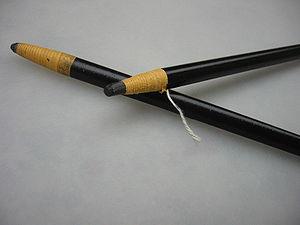
Un crayon graisse (UK chinagraph crayon) est faite de dur labeur et de la cire de couleur est utile pour le marquage sur dur, les surfaces glacées telles que la porcelaine ou en verre. العربية: أ الدهن قلم رصاص (بريطانيا chinagraph قلم رصاص) هي مصنوعة من الشمع بجد ملونة و هو مفيد لوضع علامات على الشاق ، صقيله الاسطح مثل الخزف او الزجاج. 中文: 一油脂铅笔（英国chinagraph铅笔）是硬彩色蜡，是有用的标记，硬，表面光滑如瓷或玻璃。 日本語: グリース、鉛筆（英国chinagraph鉛筆）が作られた色のハードワックスとハードにも役立ちます。マーキングされ、磁器やガラスなどの表面に光沢します。 한국어: a 그리스 펜슬 (영국 chinagraph 연필)가 만든이 하드 착색된 왁스 및 유용에 대한 마크에있는 하드, 도자기, 유리와 같은 광택 표면.